Kwai Fong station

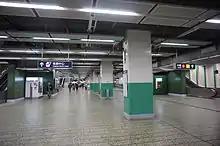
Kwai Fong station Concourse

Kwai Fong station is one of the three elevated stations of the Tsuen Wan line. (The others are Lai King and Kwai Hing stations.)